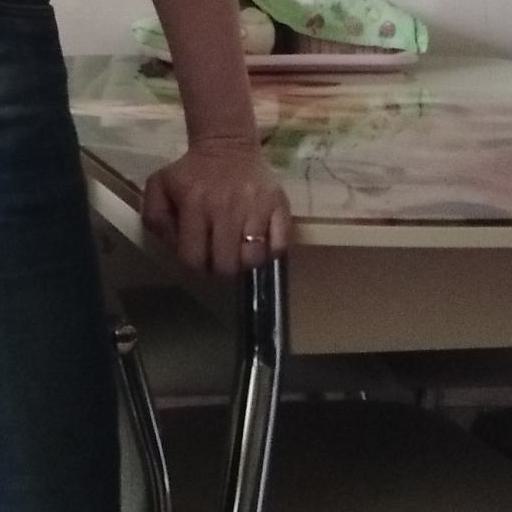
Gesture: no_gesture